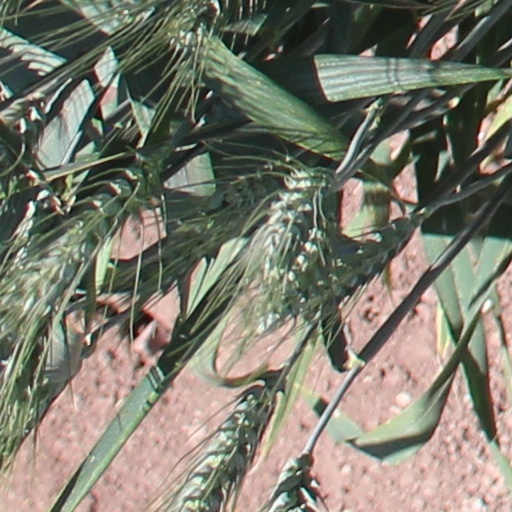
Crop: wheat